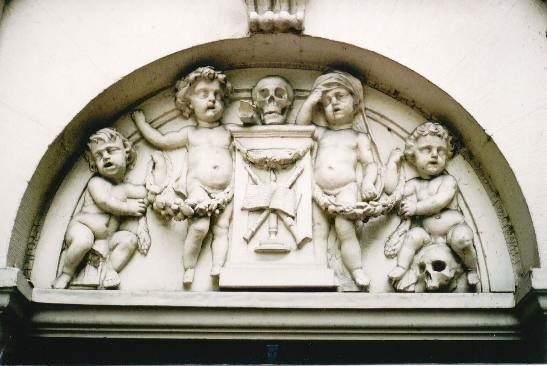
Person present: Yes